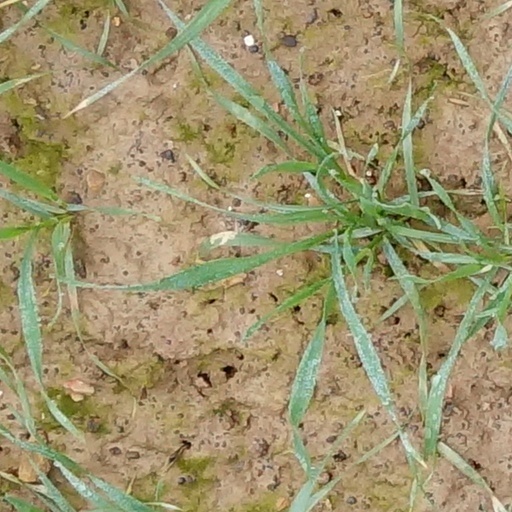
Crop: wheat